Unidad por Chile

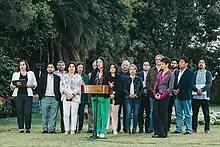
Official leaders in Cerro Castillo on 6 November 2022 announcing the creation of the "Government Alliance".

In March 2021, the primary elections of the Apruebo Dignidad pact, a coalition made up of the Broad Front and Chile Digno, took place. The Broad Front candidate Gabriel Boric won the election, running as the sole candidate of Apruebo Dignidad in the first round of the presidential elections. As the result of this presidential election, he would participate in the runoff election.